Tofugaura-Kaigan Station

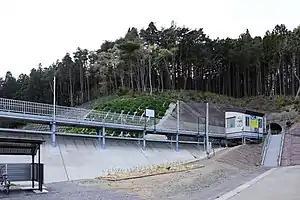
Tofugaura-Kaigan Station in May 2017

is a railway station on the Rias Line in the village of Noda, Iwate, Japan, operated by the third-sector railway operator Sanriku Railway.